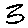
Label: 3